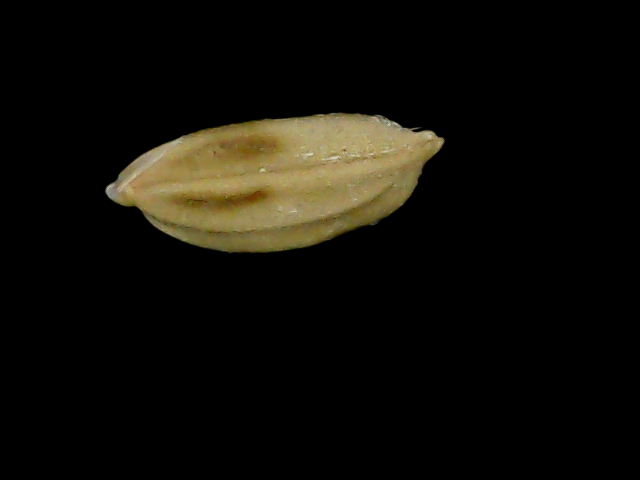
Rice variety: Bd76